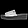
Label: Sandal